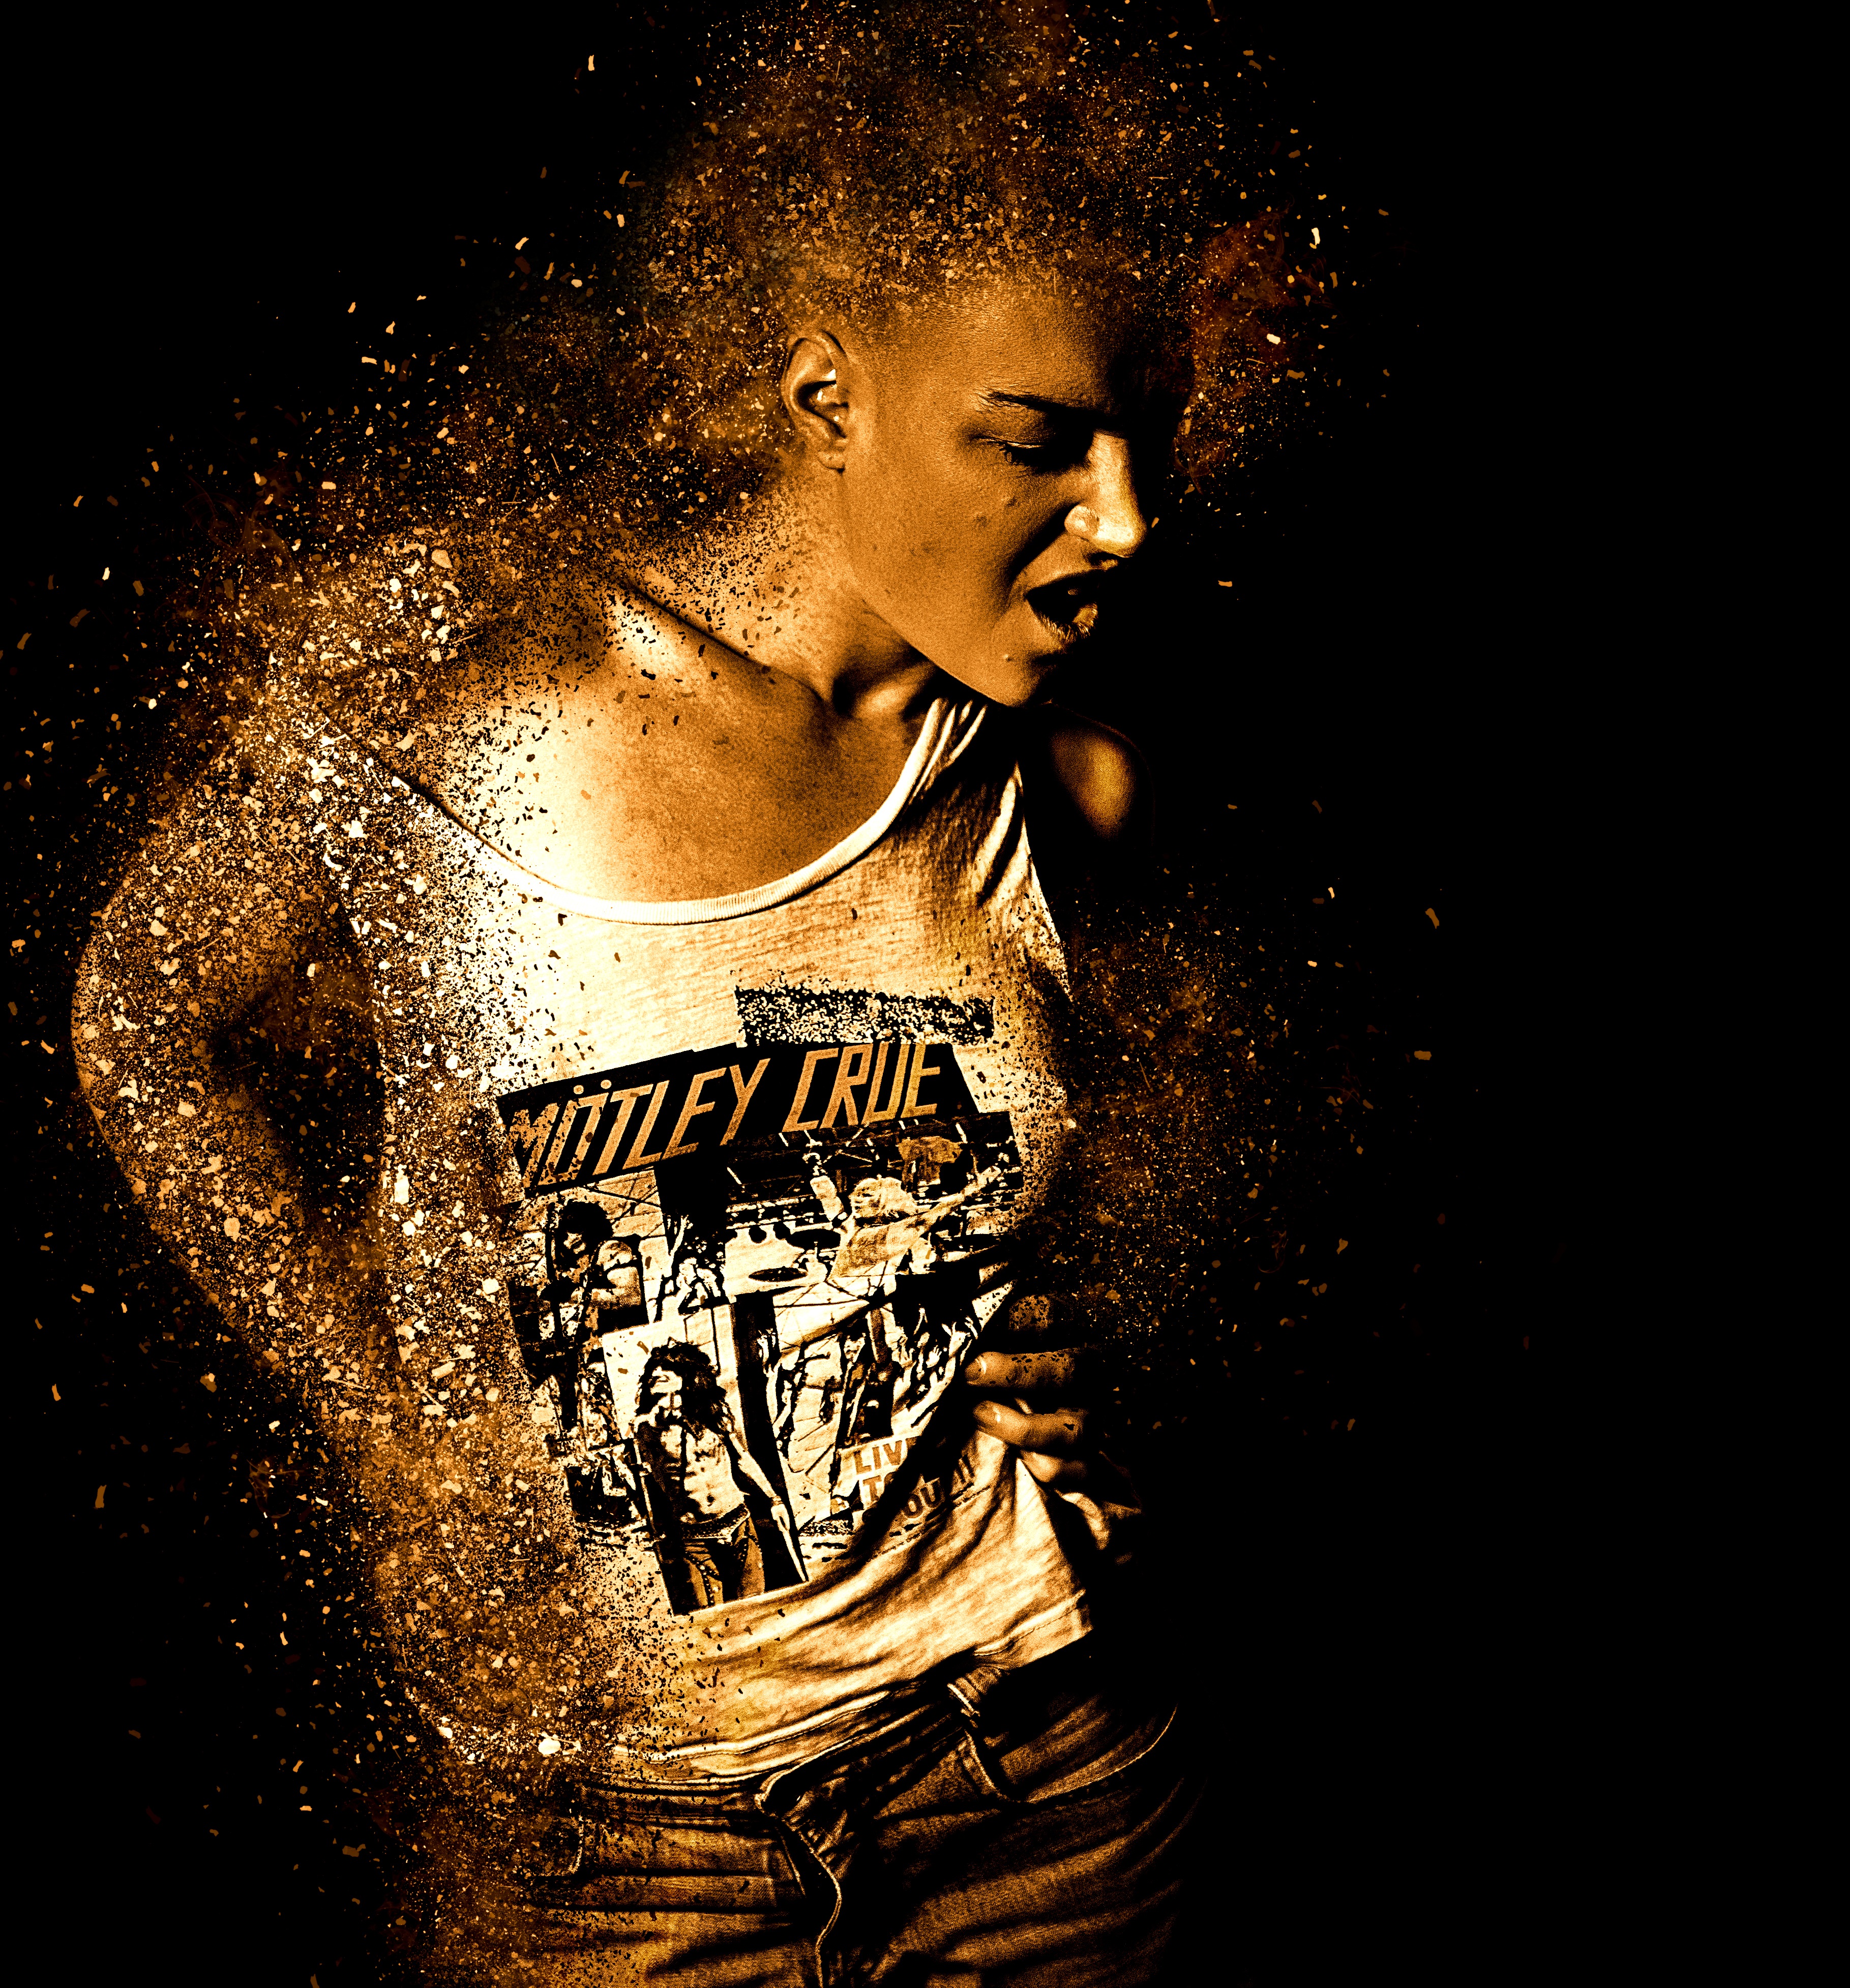
woman, female, young, darkness, movement, piercing, illustration, pose, rocker, scream, body, breast, sensual, album cover, computer wallpaper, ease punk